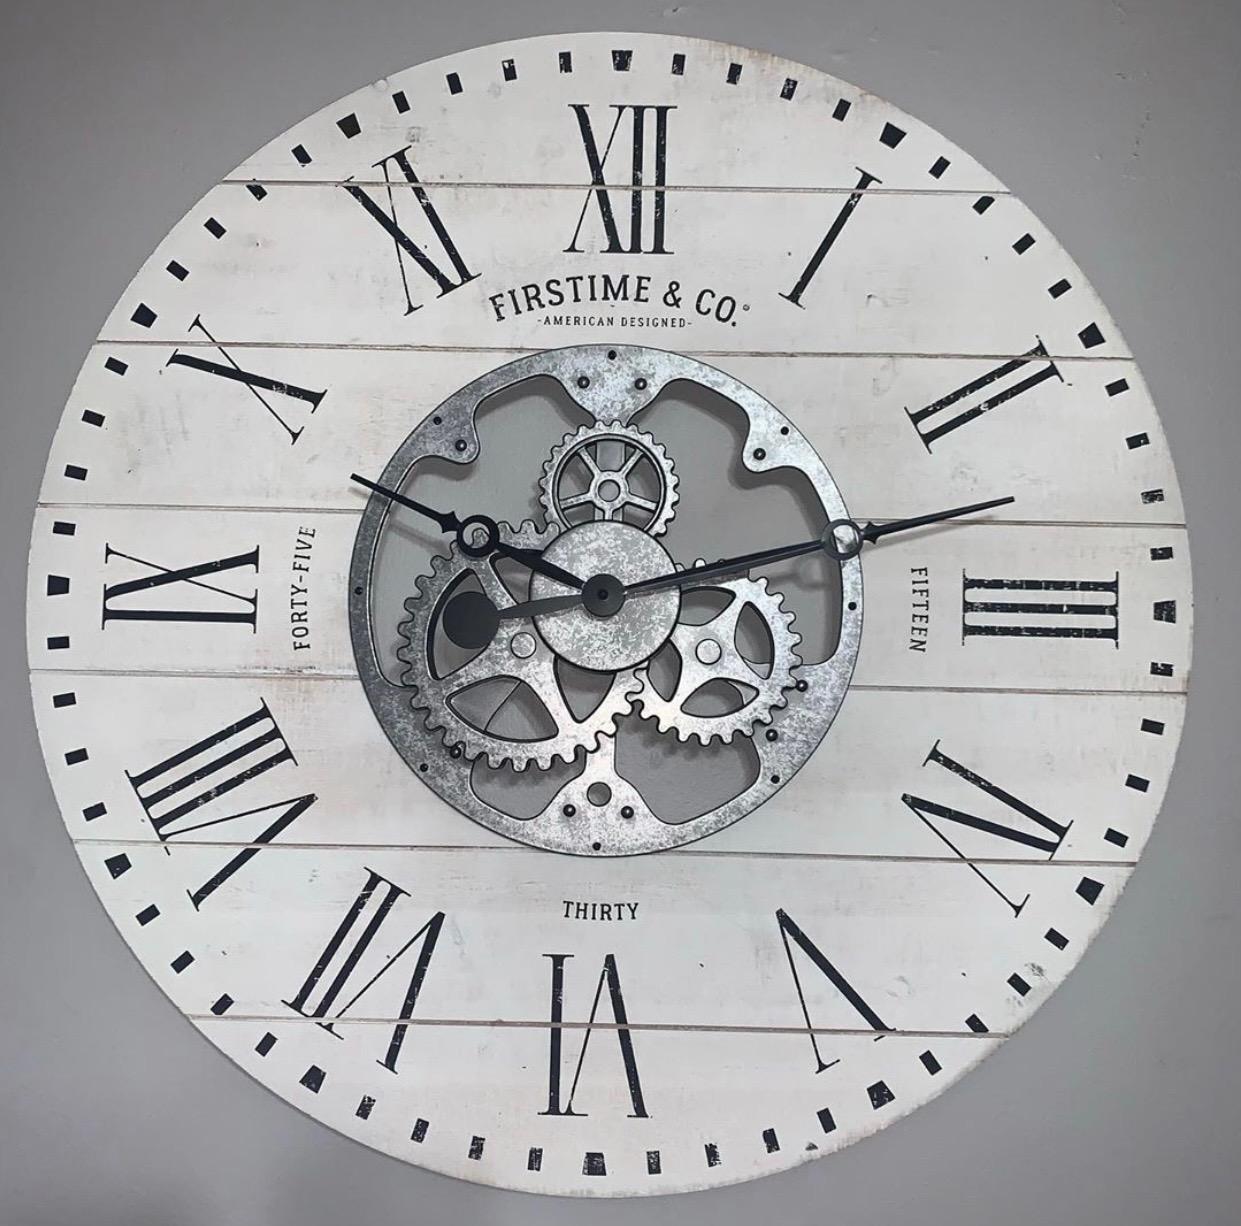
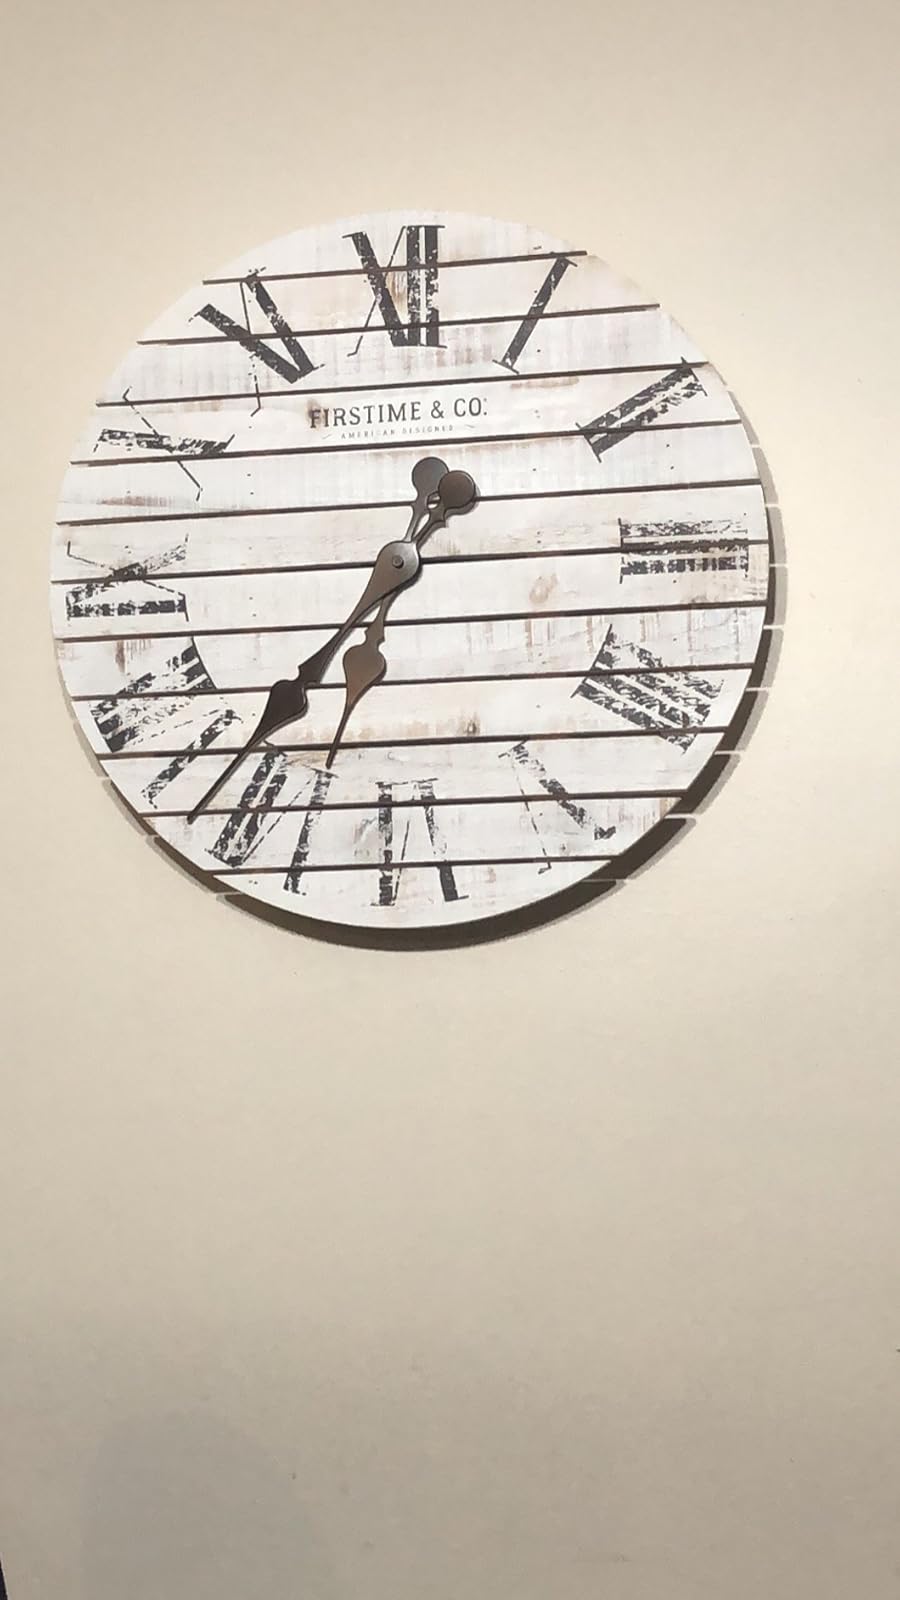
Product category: clock
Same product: no